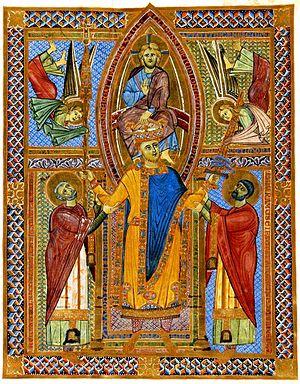
Besançon est une commune de l'Est de la France, préfecture du département du Doubs et siège de la région Bourgogne-Franche-Comté. Située en bordure du massif du Jura à moins d'une soixantaine de kilomètres de la Suisse, elle est entourée de collines et traversée par le Doubs.
La Sainte Lance est l’une des reliques de la Passion du Christ. Elle est considérée comme étant l’arme qui aurait percé le flanc droit de Jésus lors de sa crucifixion.
Le Sacramentaire d'Henri II est un manuscrit enluminé réalisé pour l'empereur Henri II du Saint-Empire entre 1002 et 1014. Il est actuellement conservé à la Bibliothèque d'État de Bavière.
Le duché de Bavière était un des cinq duchés ethniques germaniques de la Francie orientale, fondé au Xᵉ siècle. Le duché médiéval couvrait la partie sud-est du royaume de Germanie. Il s'étendait sur les régions de Haute-Bavière, de Basse-Bavière et du Haut-Palatinat au sein de l'État allemand contemporain de Bavière ainsi que sur les régions autrichiennes adjacentes du Tyrol, de Salzbourg et la partie occidentale de la Haute-Autriche. Le principal siège ducal était à Ratisbonne, puis à Munich.
L'histoire d'Olne prend ses racines dès la Préhistoire : les silex taillés découverts à Olne datent du Paléolithique moyen. Les ossements d'animaux datent du moustérien. Le Vicus Alno daterait de l'époque romaine, au VIᵉ siècle. Au début du Moyen Âge, le domaine primitif d'Olne est un don d'un empereur du Saint-Empire romain germanique à une église d'Aix-la-Chapelle. La seigneurie d'Olne se retrouve dans le comté de Dalhem, pour au XVIIᵉ siècle, être successivement sous la souveraineté des Pays-Bas espagnols, des Provinces-Unies et enfin au XVIIIᵉ siècle sous la domination des Pays-Bas autrichiens.
Henri II, dit « le Boiteux » ou « le Saint », né en mai 973 et mort en 1024, est le sixième et dernier roi de Germanie ou empereur romain germanique de la dynastie saxonne et ottonienne. duc de Bavière de 995 à 1004 et de 1009 à 1017, roi de Francie-Orientale en 1002, roi d'Italie en 1004, élu empereur romain germanique en 1002, il est couronné à Rome par le pape Benoît VIII en 1014. Il épouse Cunégonde, qu'il associe à son gouvernement. Menant une vie pieuse, il encourage le développement du monachisme, créé, en 1007, sur des terres qui lui appartenaient en propre depuis 995, l'évêché de Bamberg, et doit combattre Boleslas Iᵉʳ, duc puis roi de Pologne. Mort en 1024 à Göttingen en Saxe, enseveli à Bamberg, il est canonisé en 1146. L'impératrice connaît cette reconnaissance en 1200. L'Église catholique le célèbre le 13 juillet.
Classée ville d'Art et d'Histoire et inscrite à l'Unesco, la ville de Besançon possède un riche passé historique dont son patrimoine architectural est un témoin fort. Depuis la fondation d'un oppidum gaulois, la cité n'a cessé de se développer et de s'agrandir avant de devenir un centre culturel, militaire et économique de premier ordre. Tantôt germanique tantôt française, la capitale comtoise a gardé de nombreuses traces des différentes périodes de son histoire de l'Antiquité au XIXᵉ siècle.
Cette page concerne les événements qui se sont produits au onzième siècle en Lorraine.
Otton III est né en juin ou juillet 980 dans la forêt royale de Kessel, près de Clèves, et est mort le 23 ou 24 janvier 1002 à Paterno sur le mont Soracte, en Italie. Prince de la lignée ottonienne, il est roi des Romains à partir de 983 et empereur des Romains de 996 à 1002.